Hostess CupCake

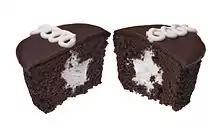
A halved CupCake, showing the cream filling

The cakes are produced from a batter which includes flour, sugar, cocoa and water. It is baked in trays for 17 minutes in a conveyor oven that can turn out 11,000 cupcakes an hour. After cooling, the cakes are injected through the top with the vanilla creme, then taken by conveyor to be covered on top by chocolate icing. After a special machine lays white icing in the signature squiggle the cakes are cooled then wrapped.